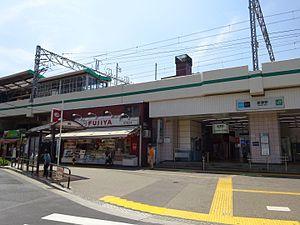
La gare d'Ayase est une gare ferroviaire située dans l'arrondissement d'Adachi à Tokyo au Japon. Cette gare est exploitée conjointement par les compagnies JR East et Tokyo Metro.